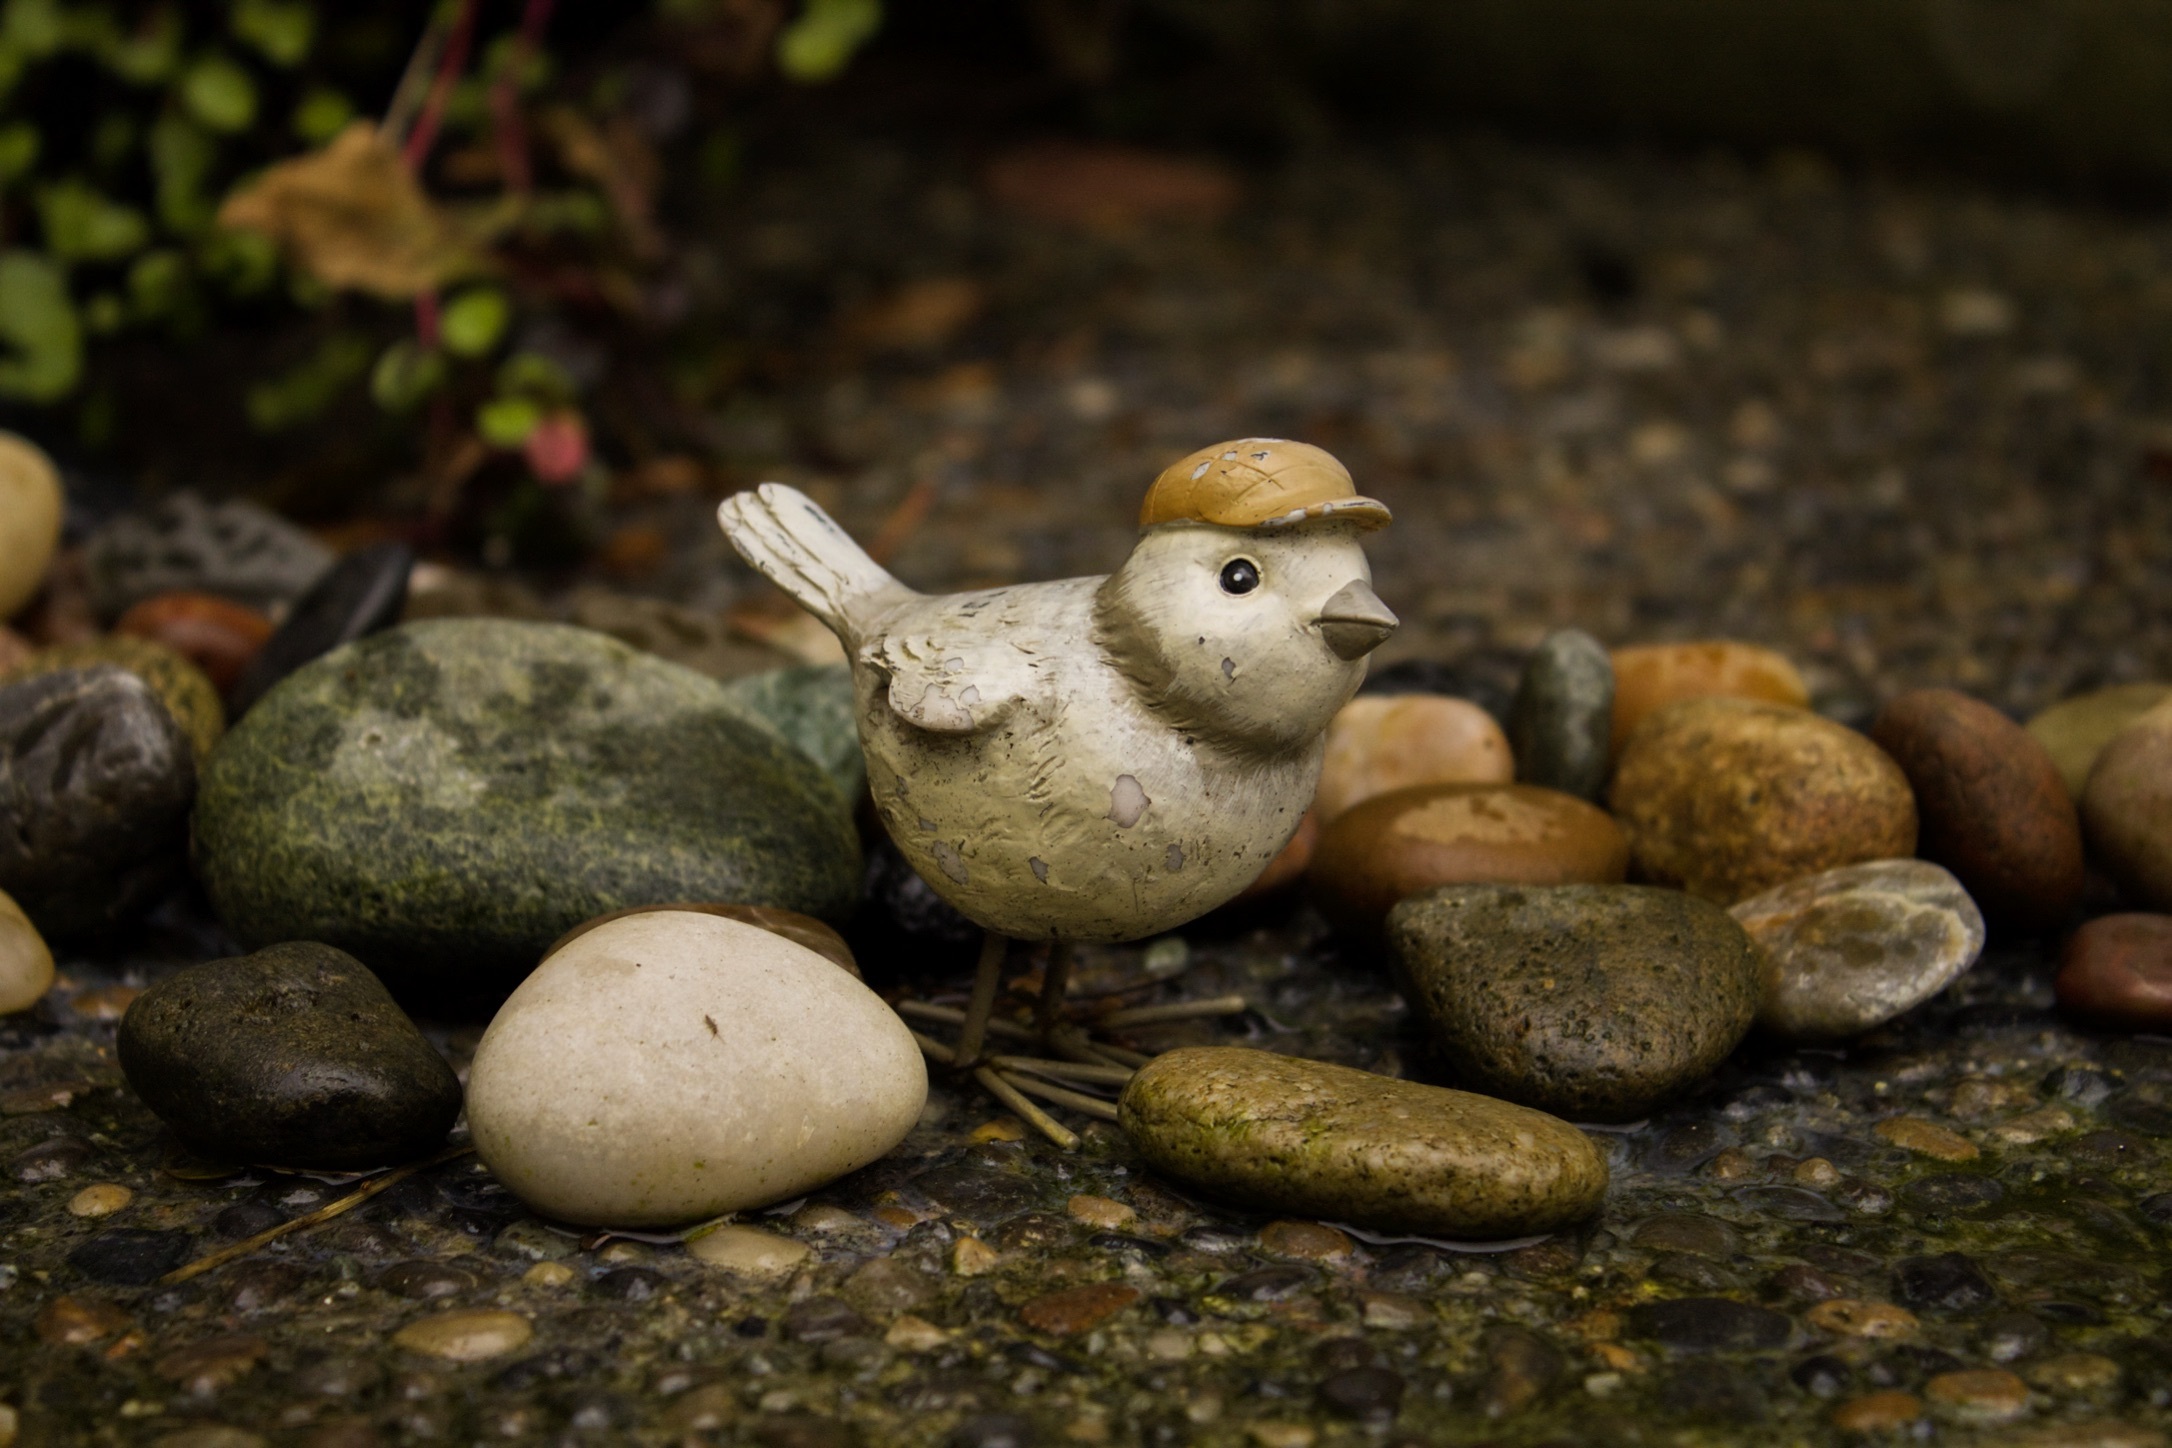
rock, bird, vintage, retro, decoration, beak, collection, garden, decor, fauna, design, water bird, organism